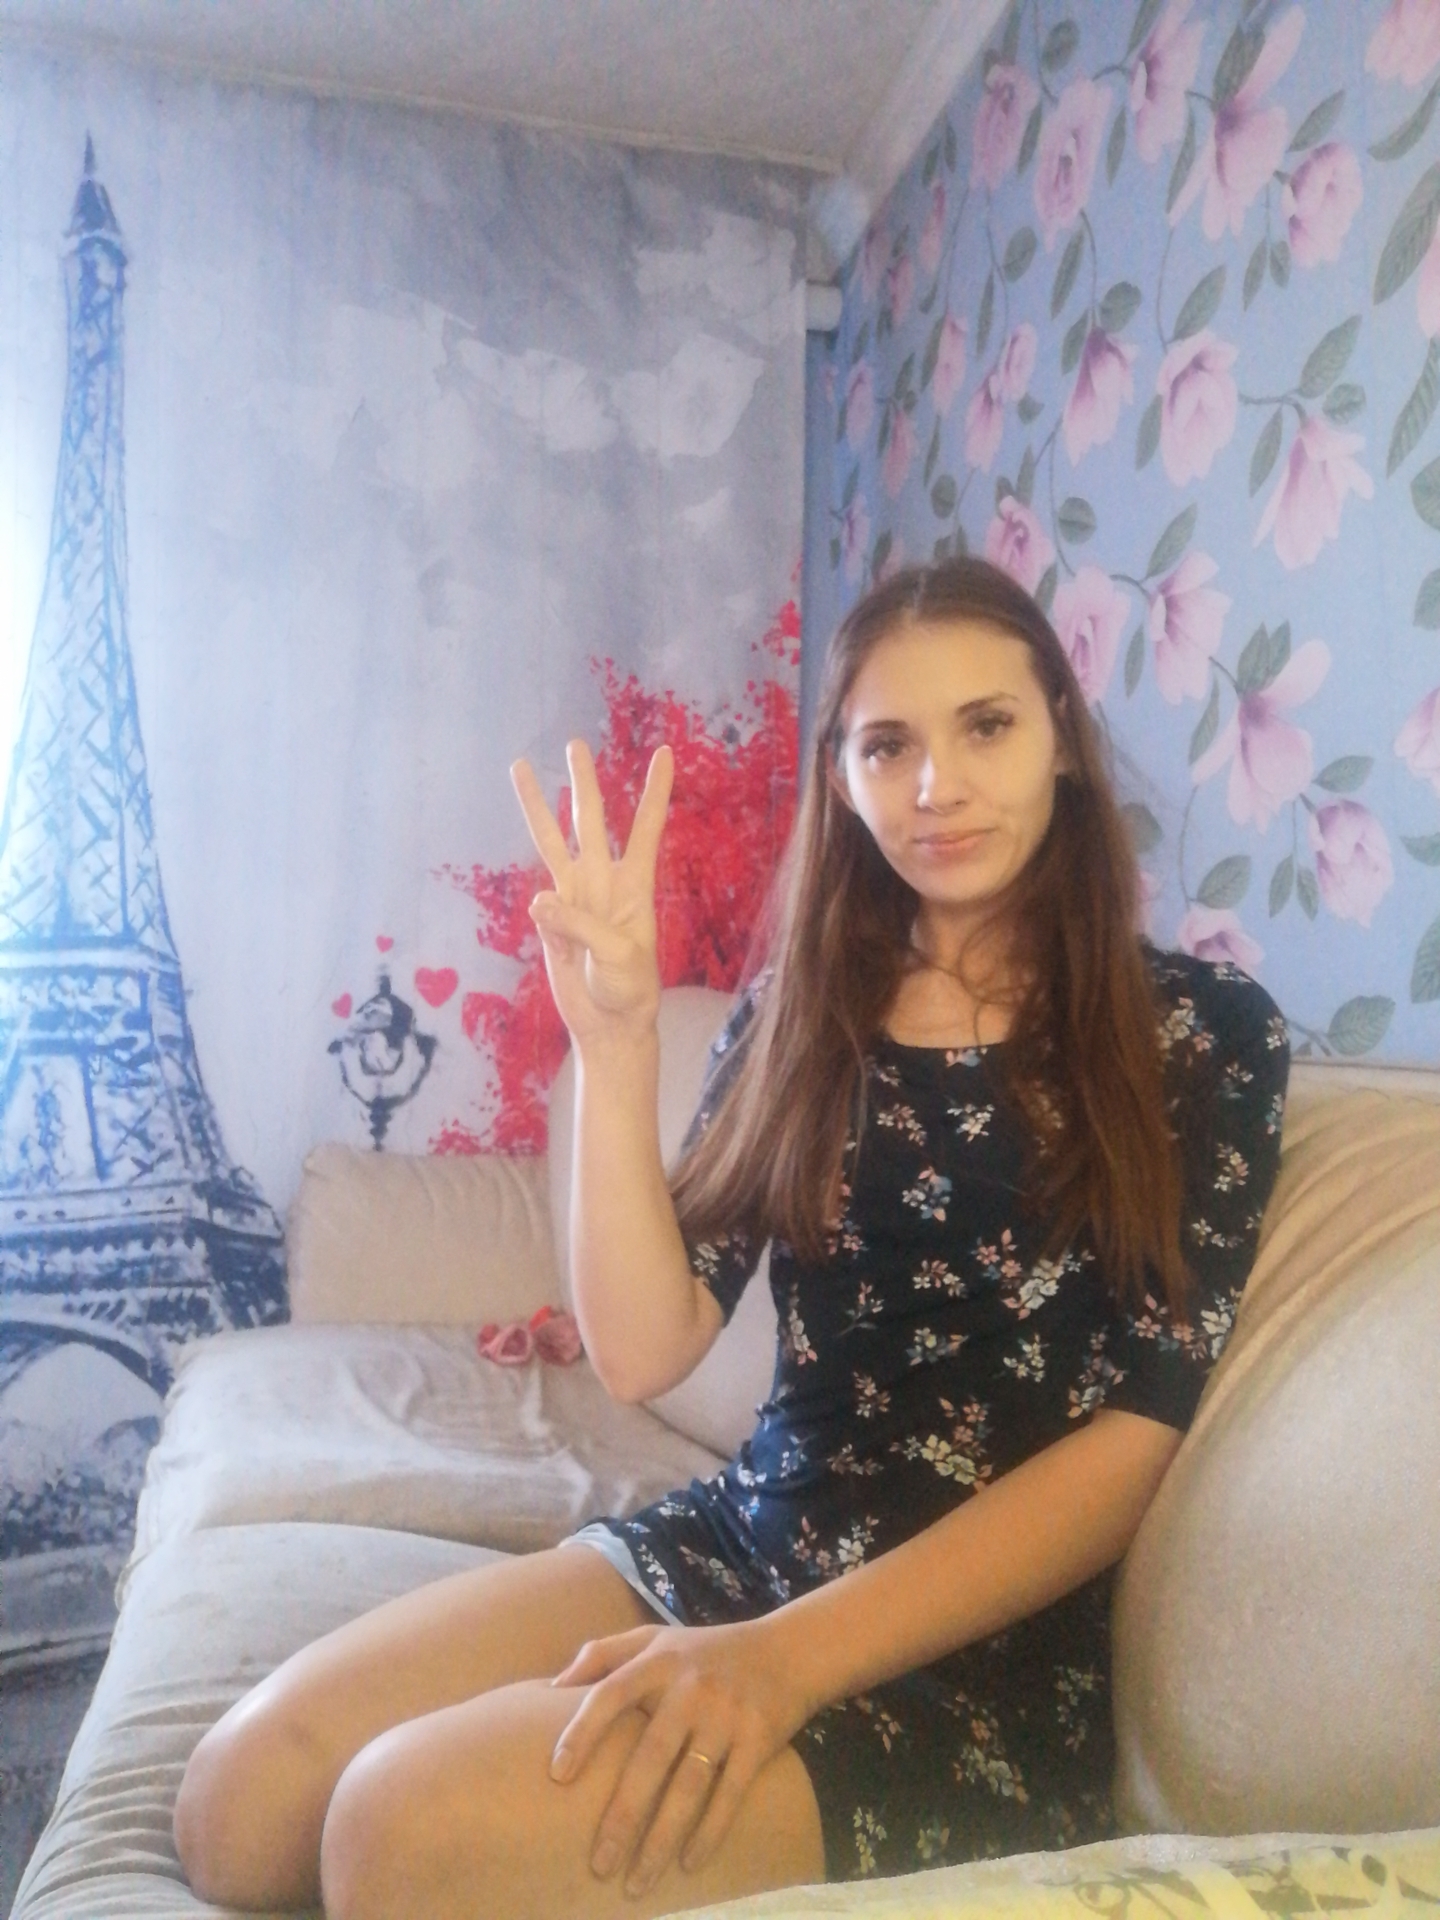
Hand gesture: three